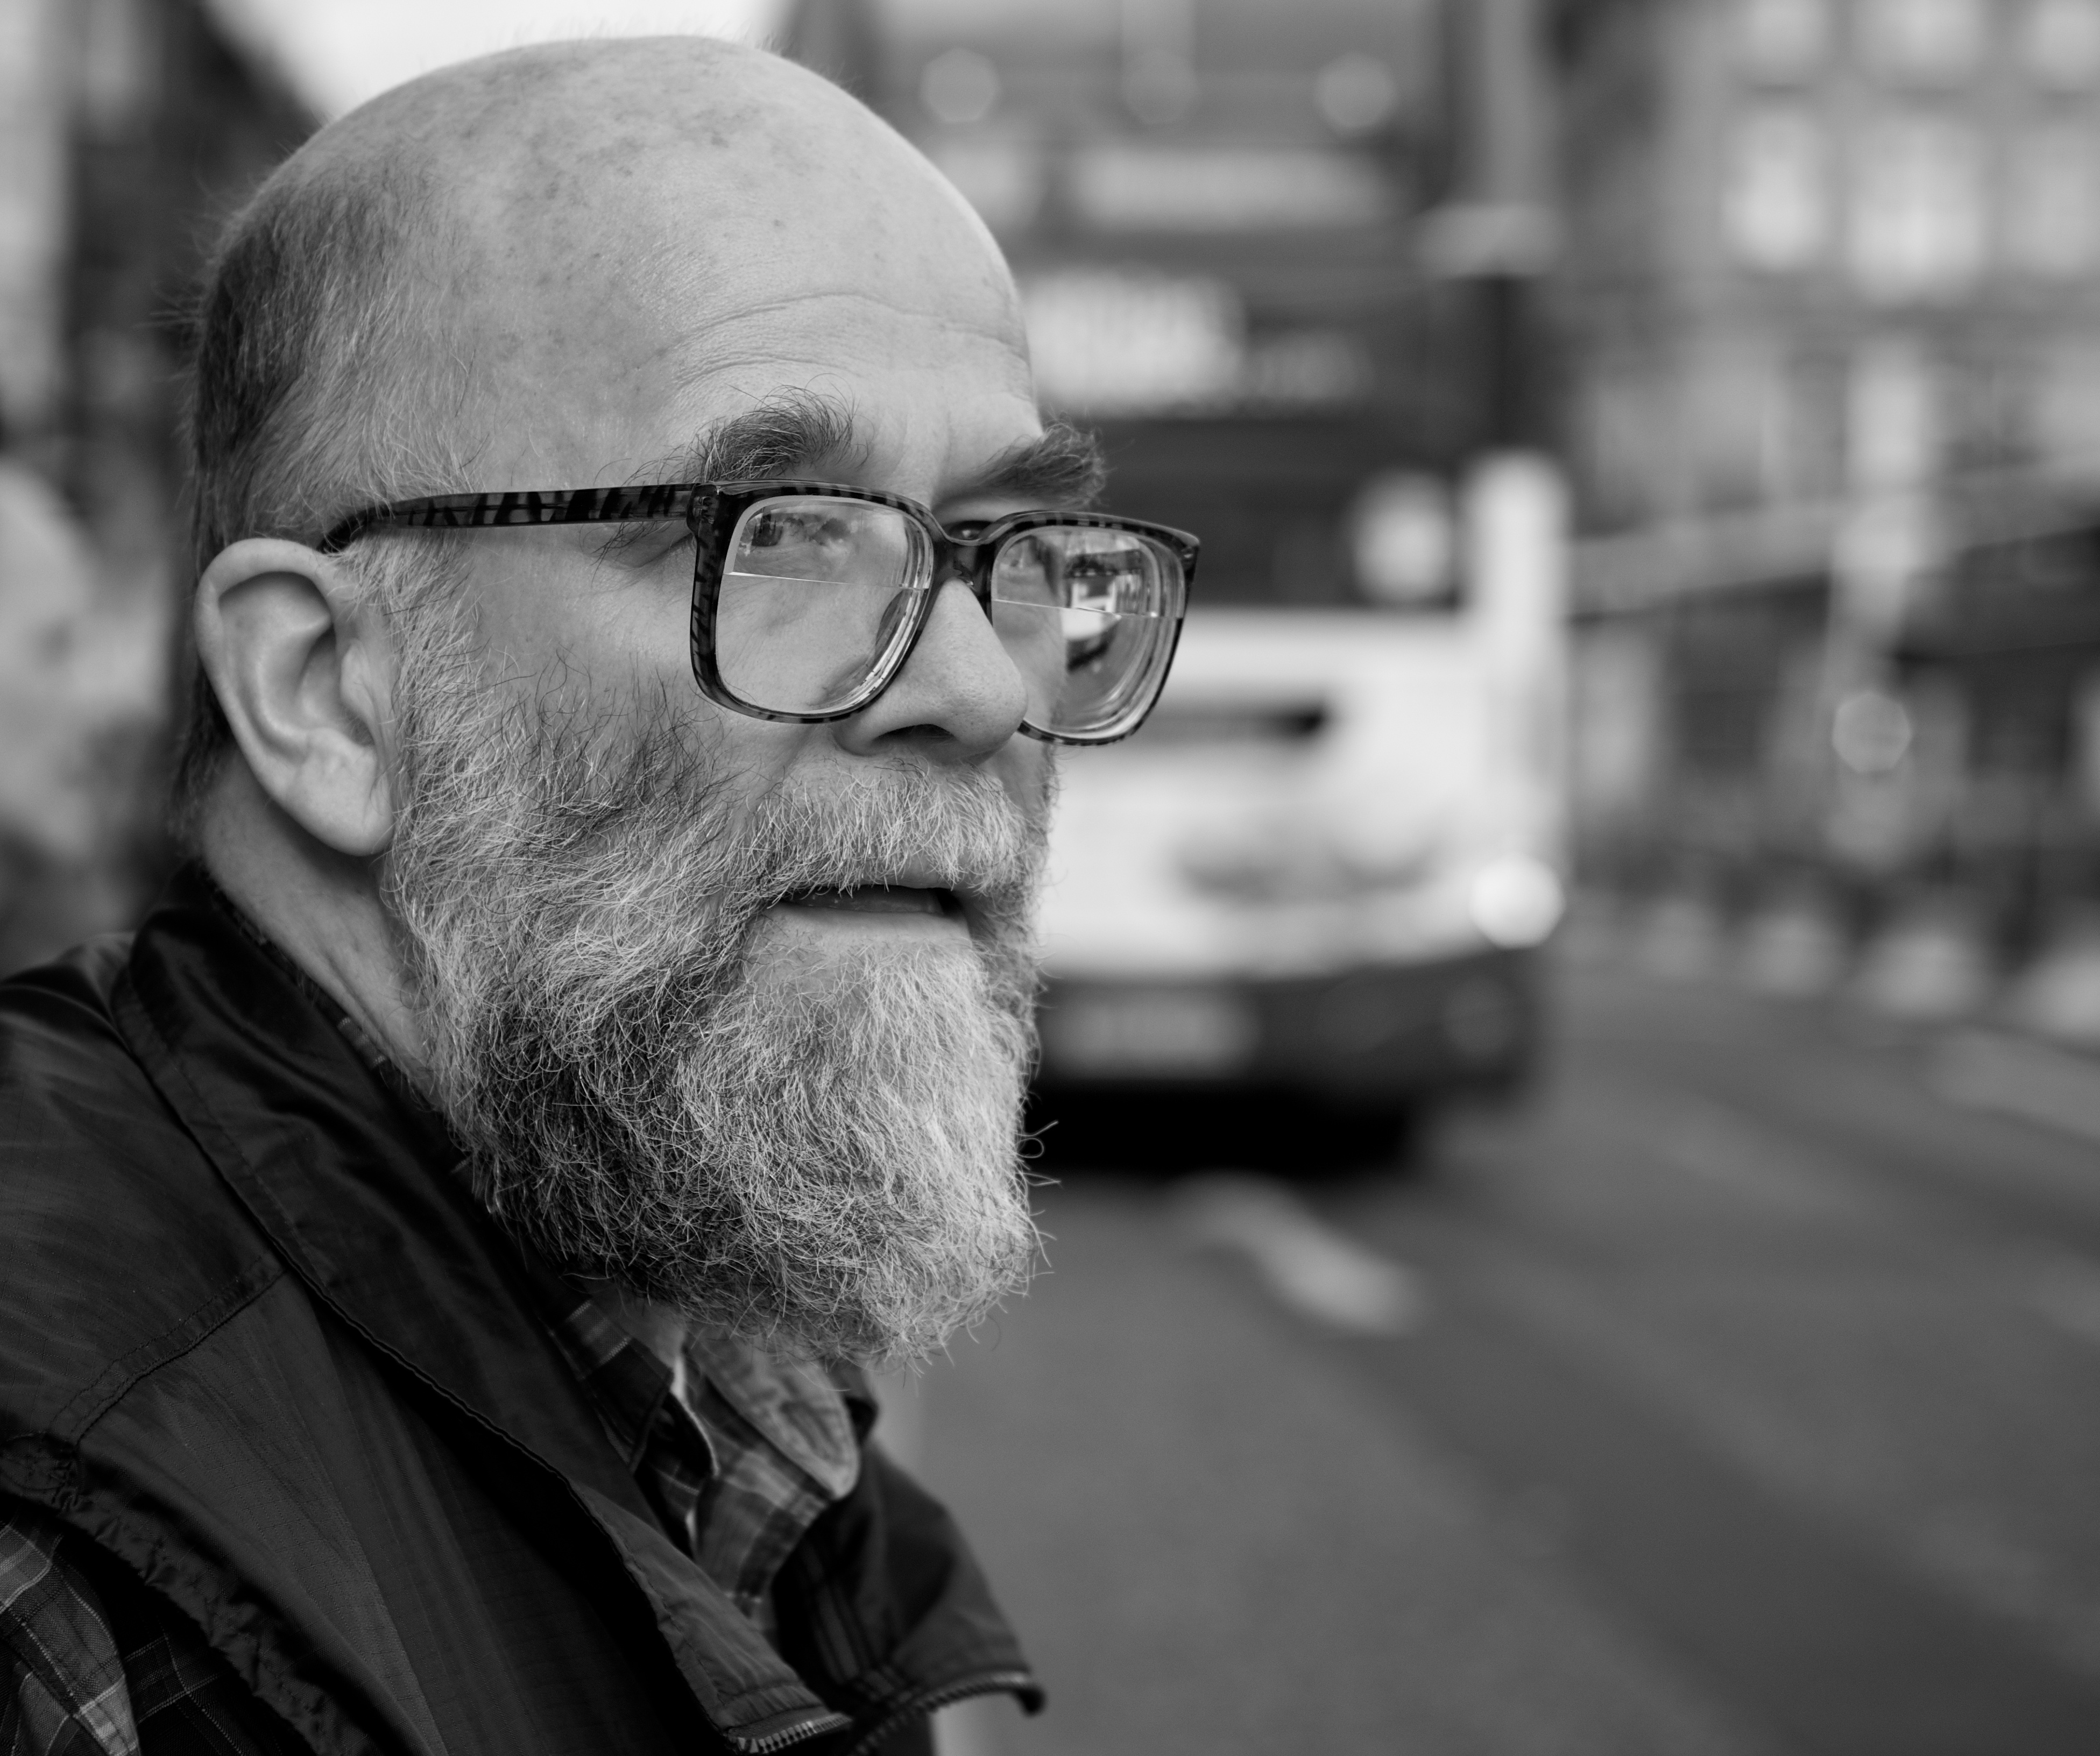
man, person, black and white, hair, white, street, photography, ebook, portrait, training, black, monochrome, beard, streetphotography, flickr, thomas, video, glasses, olympus, omd, fuji, leica, monochrom, leuthard, hcb, thomasleuthard, streettogs, monochrome photography, facial hair, vision care